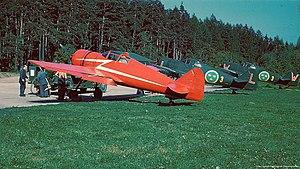
Le FFVS J 22 est un avion de chasse suédois des années 1940.